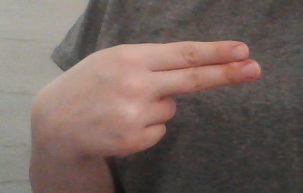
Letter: ain